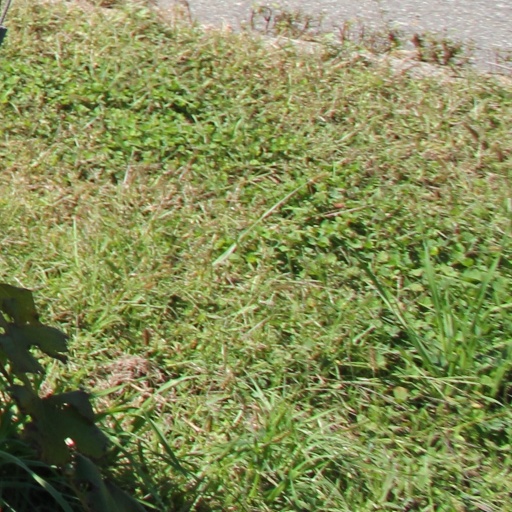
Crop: grape